Jovito Salonga

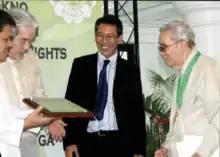
Jovito Salonga receives the 2010 Ka Pepe Diokno Human Rights Award.

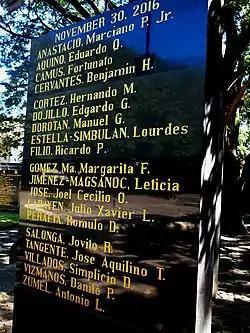

In 1960, he was persuaded by Vice President Diosdado Macapagal, then president of the Liberal Party (LP), one of the two dominant political parties in the Philippines at the time and party of one of his early heroes founder Manuel Roxas, to run for Congress in the second district of Rizal, where two political dynasties dominated the bureaucracy. Salonga helped build the party from the grassroots, largely with the support of disgruntled young people who responded to the issues he raised, particularly the entrenchment of the political ruling class and their families in seats of governments, a major cause of disenchantment among the masses. In the November 1961 elections, he bested his two opponents by an overwhelming margin.